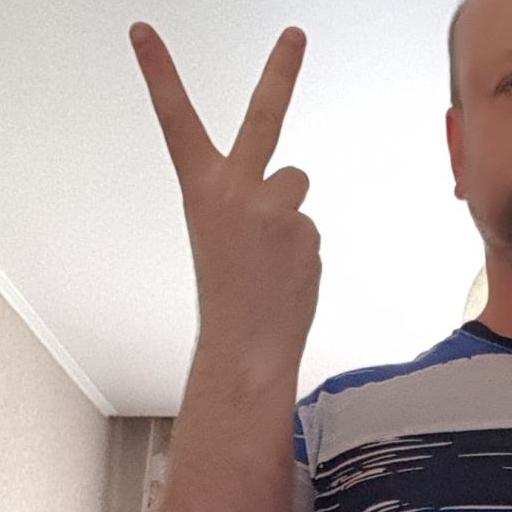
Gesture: peace_inverted